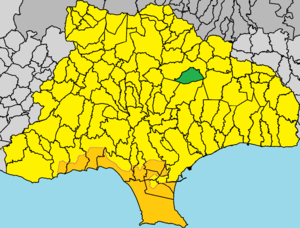
Louvarás est un village de Chypre situé dans le district de Limassol.